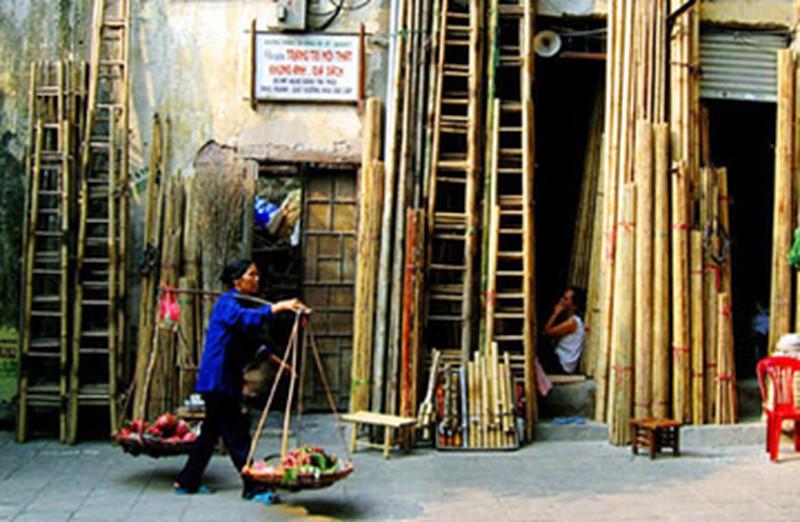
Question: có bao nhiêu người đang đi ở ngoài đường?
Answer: một người